The Shaggy Dog (1959 film)

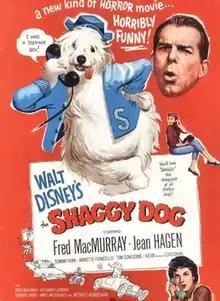
Theatrical release poster

The Shaggy Dog is a 1959 American fantasy comedy film produced by Walt Disney Productions and loosely based on the 1923 novel "The Hound of Florence" by Felix Salten. Directed by Charles Barton from a screenplay by Lillie Hayward and Bill Walsh, the film stars Fred MacMurray, Tommy Kirk, Jean Hagen, Kevin Corcoran, Tim Considine, Roberta Shore, and Annette Funicello. The film follows a teenage boy named Wilby Daniels who, by the power of an enchanted ring of the Borgias, is transformed into a shaggy Old English Sheepdog.